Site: brandenburg
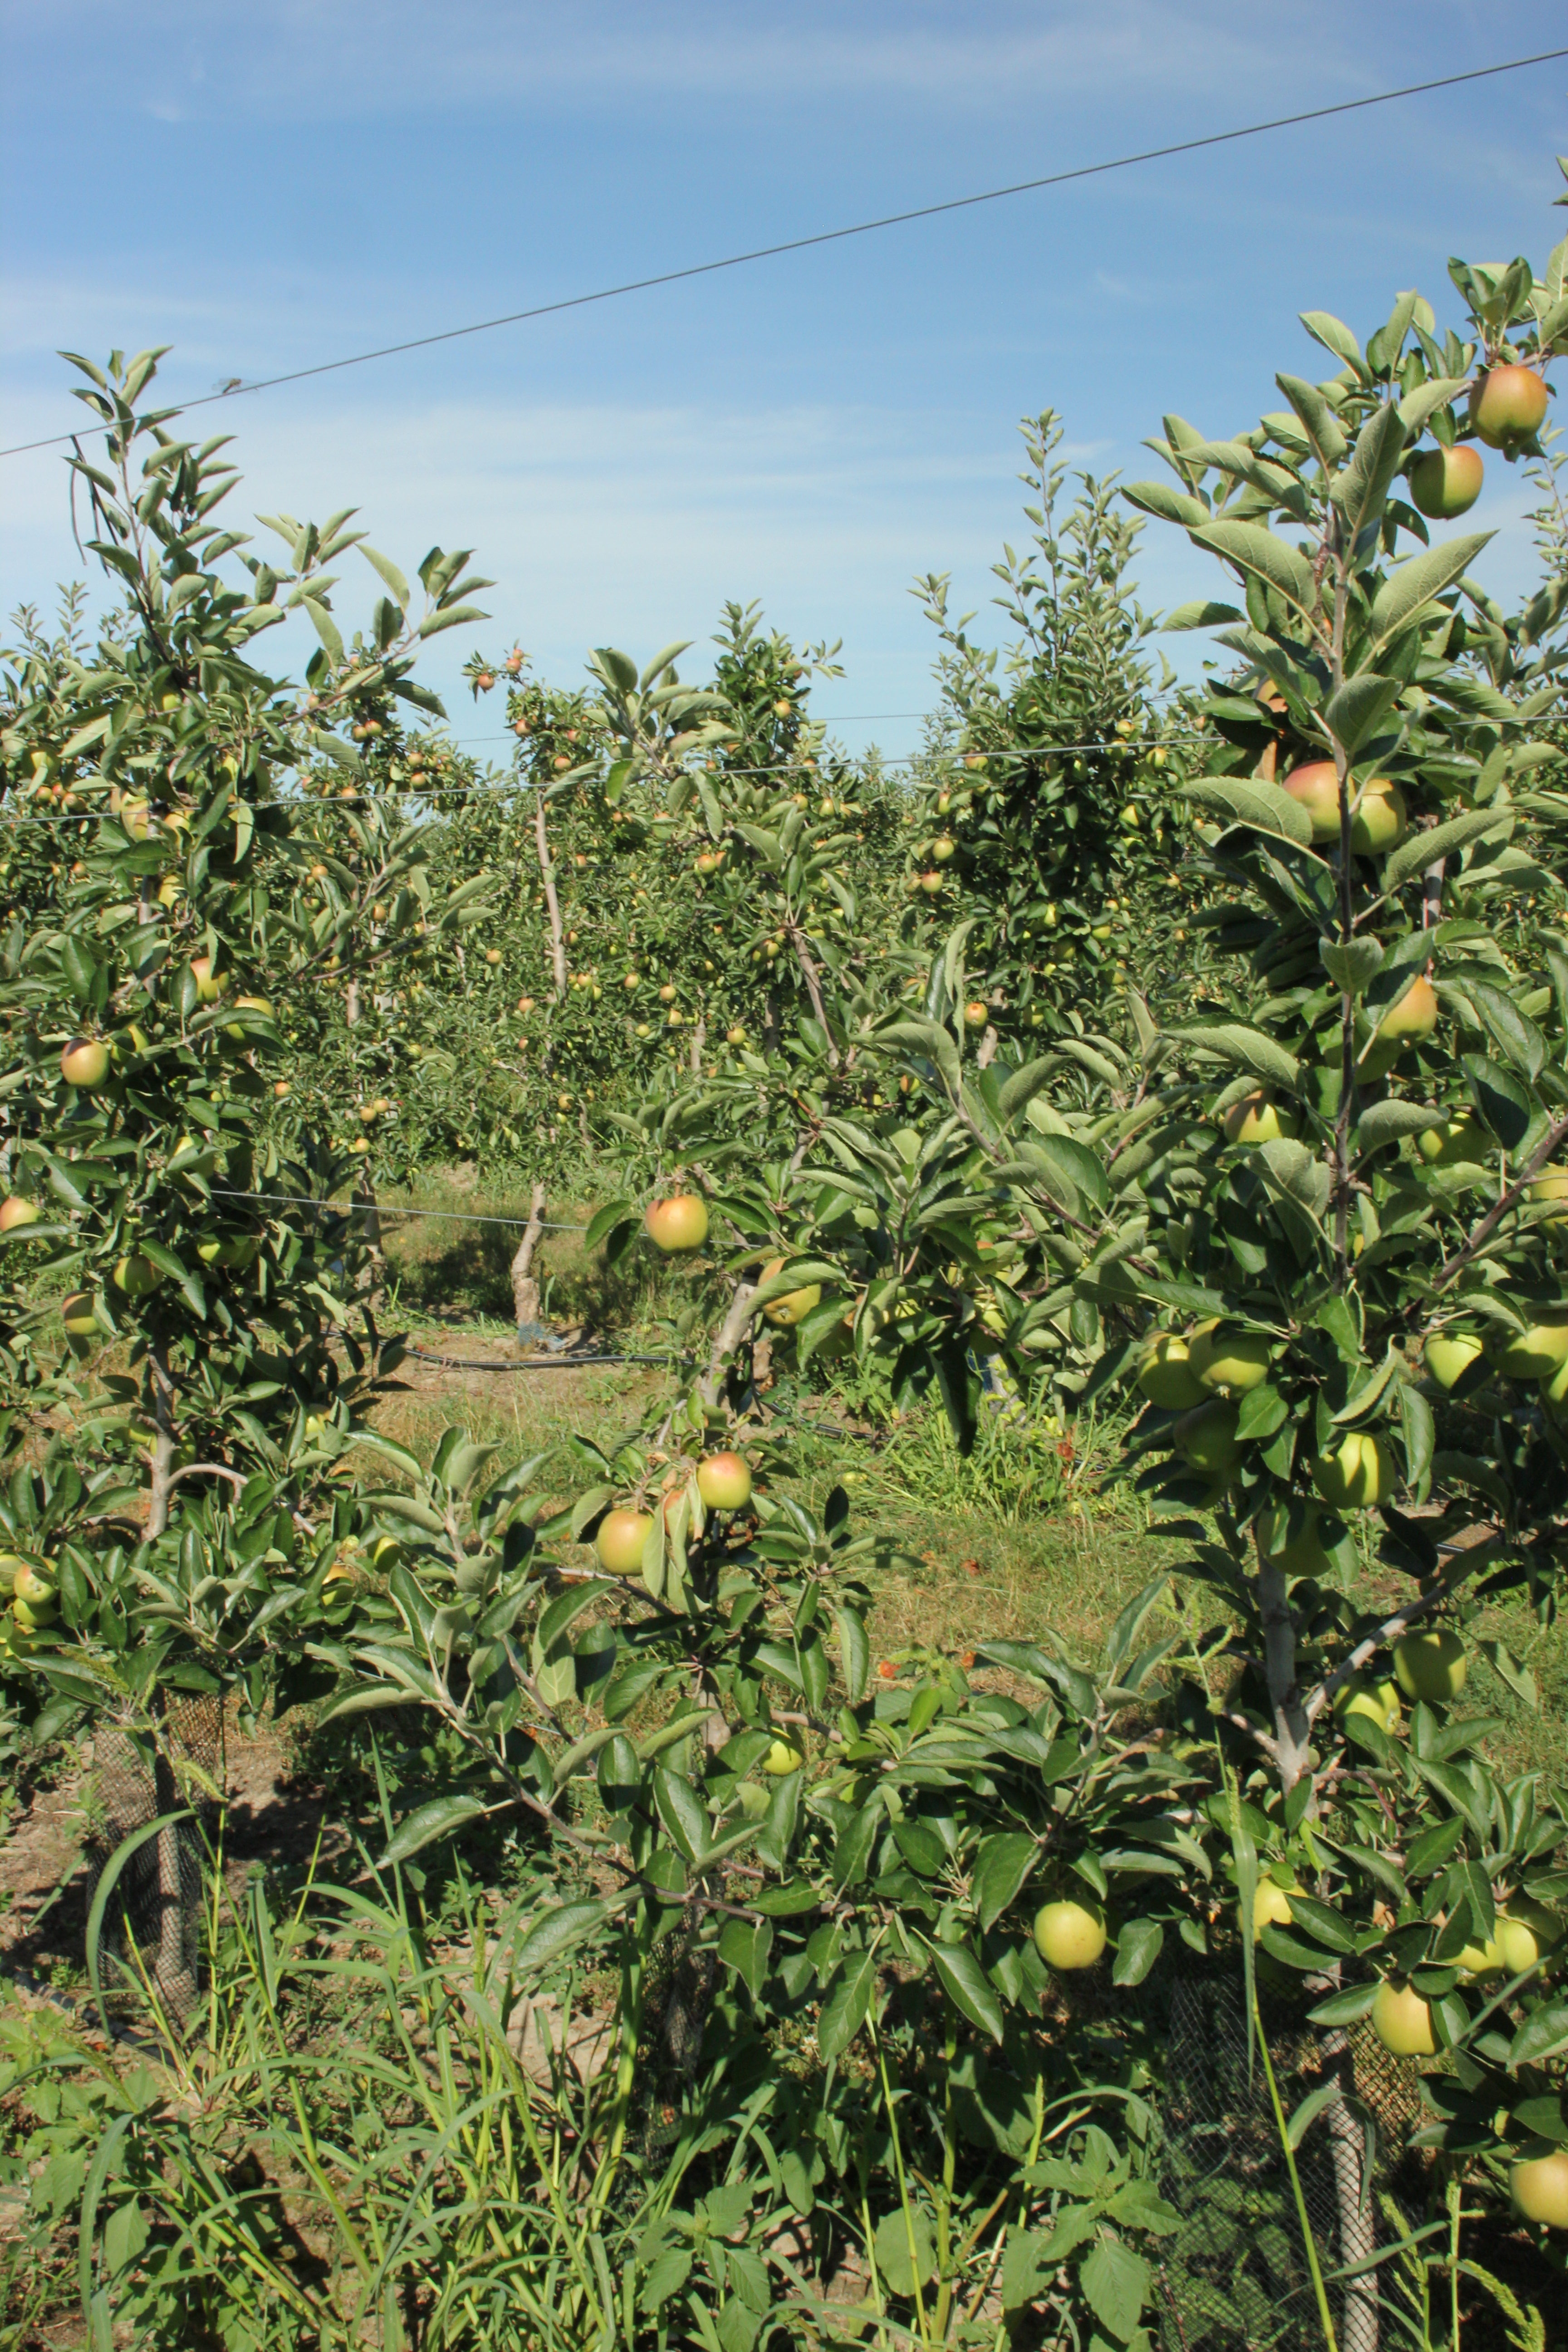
Growth stage (BBCH 77): Development of fruit